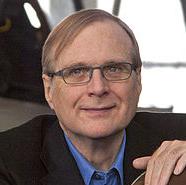
Age: 59